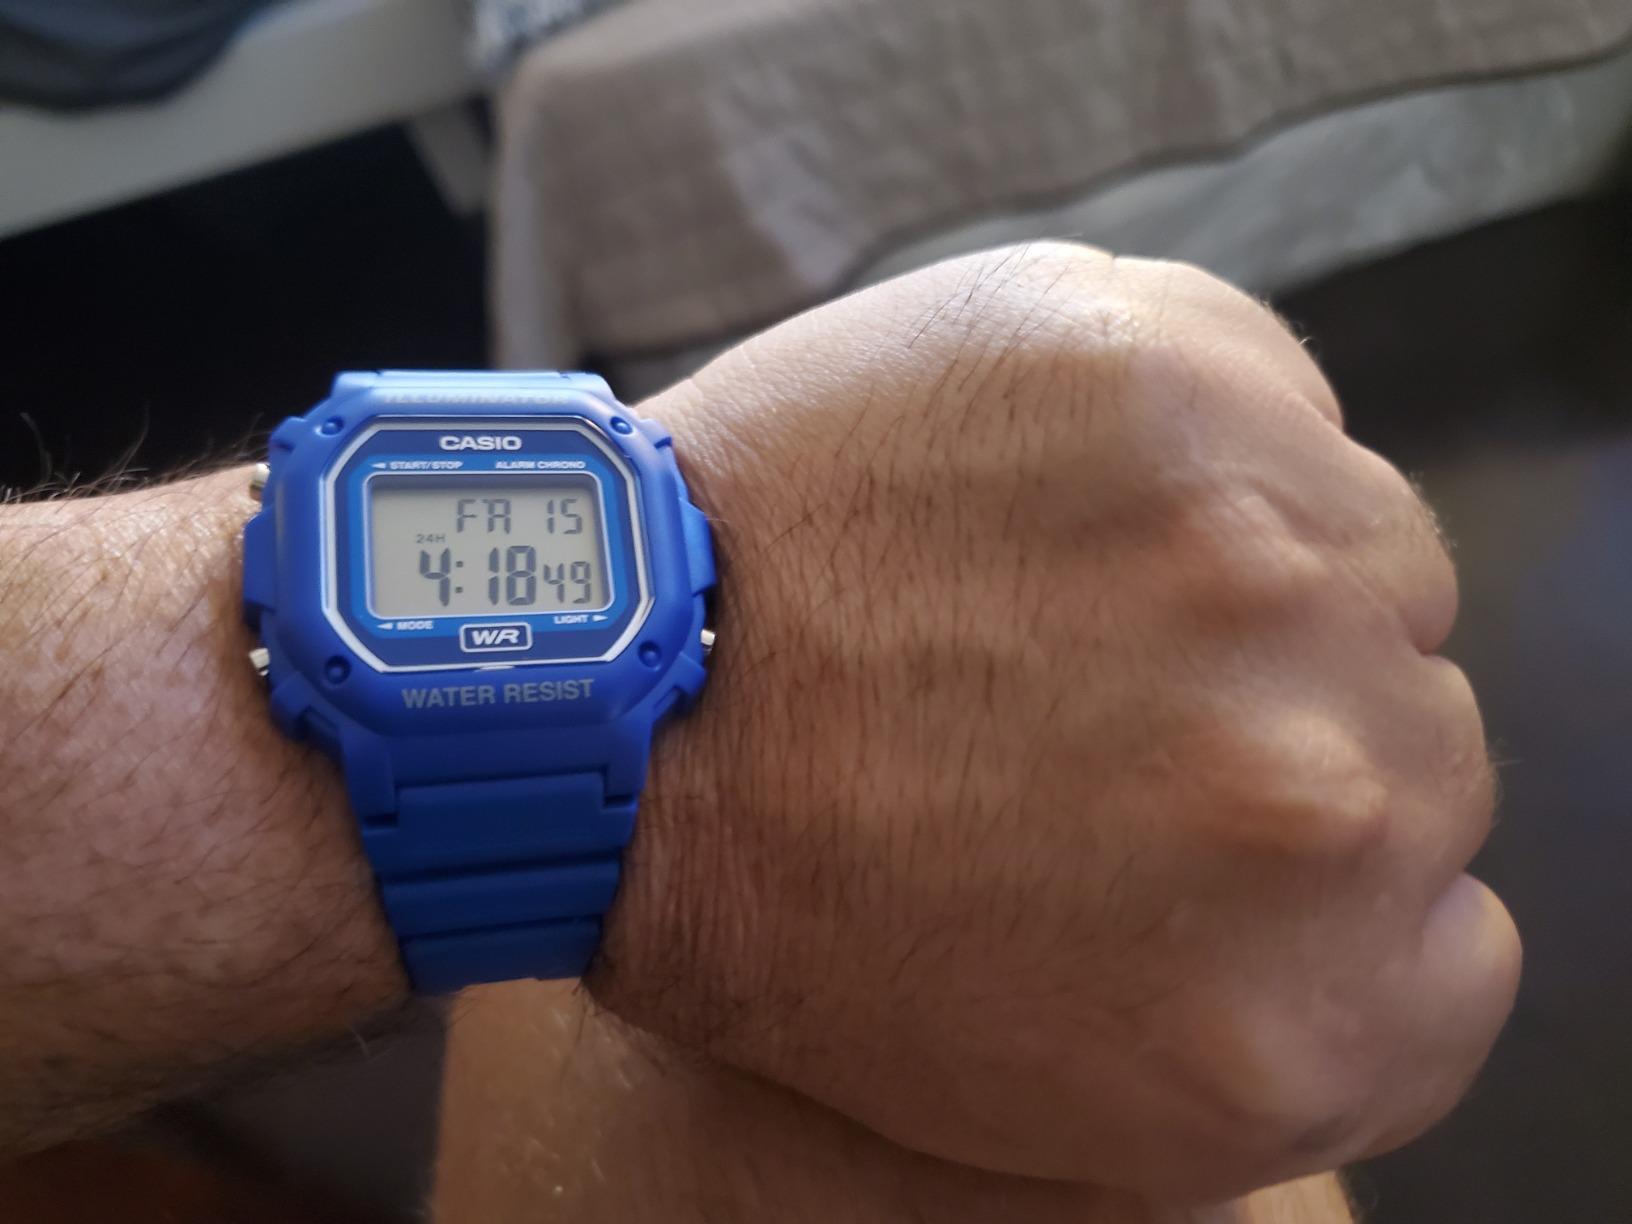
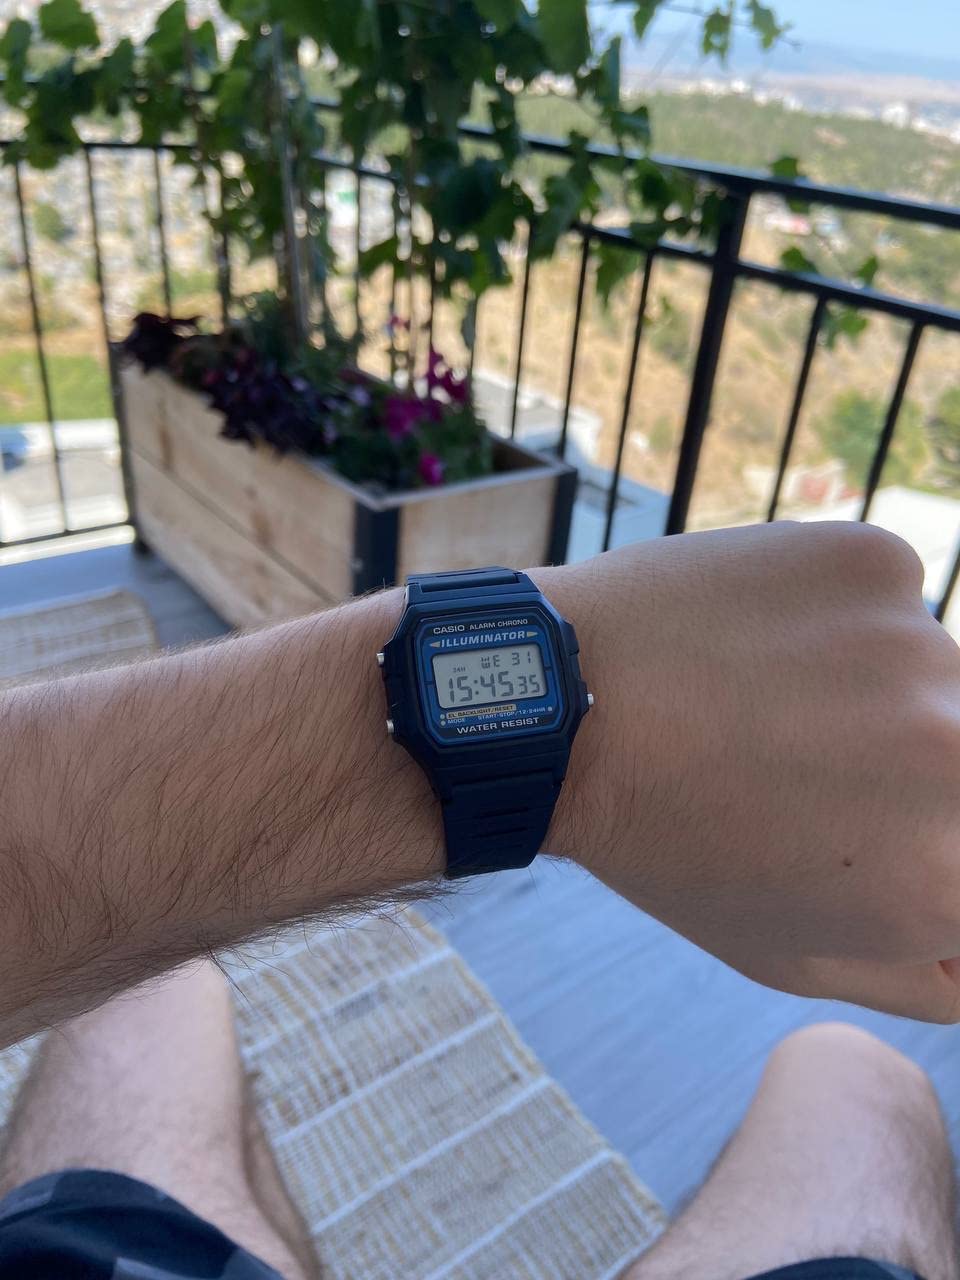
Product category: accessories_watch
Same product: no